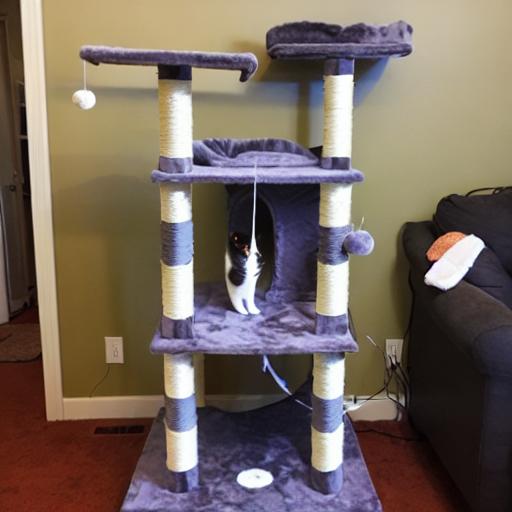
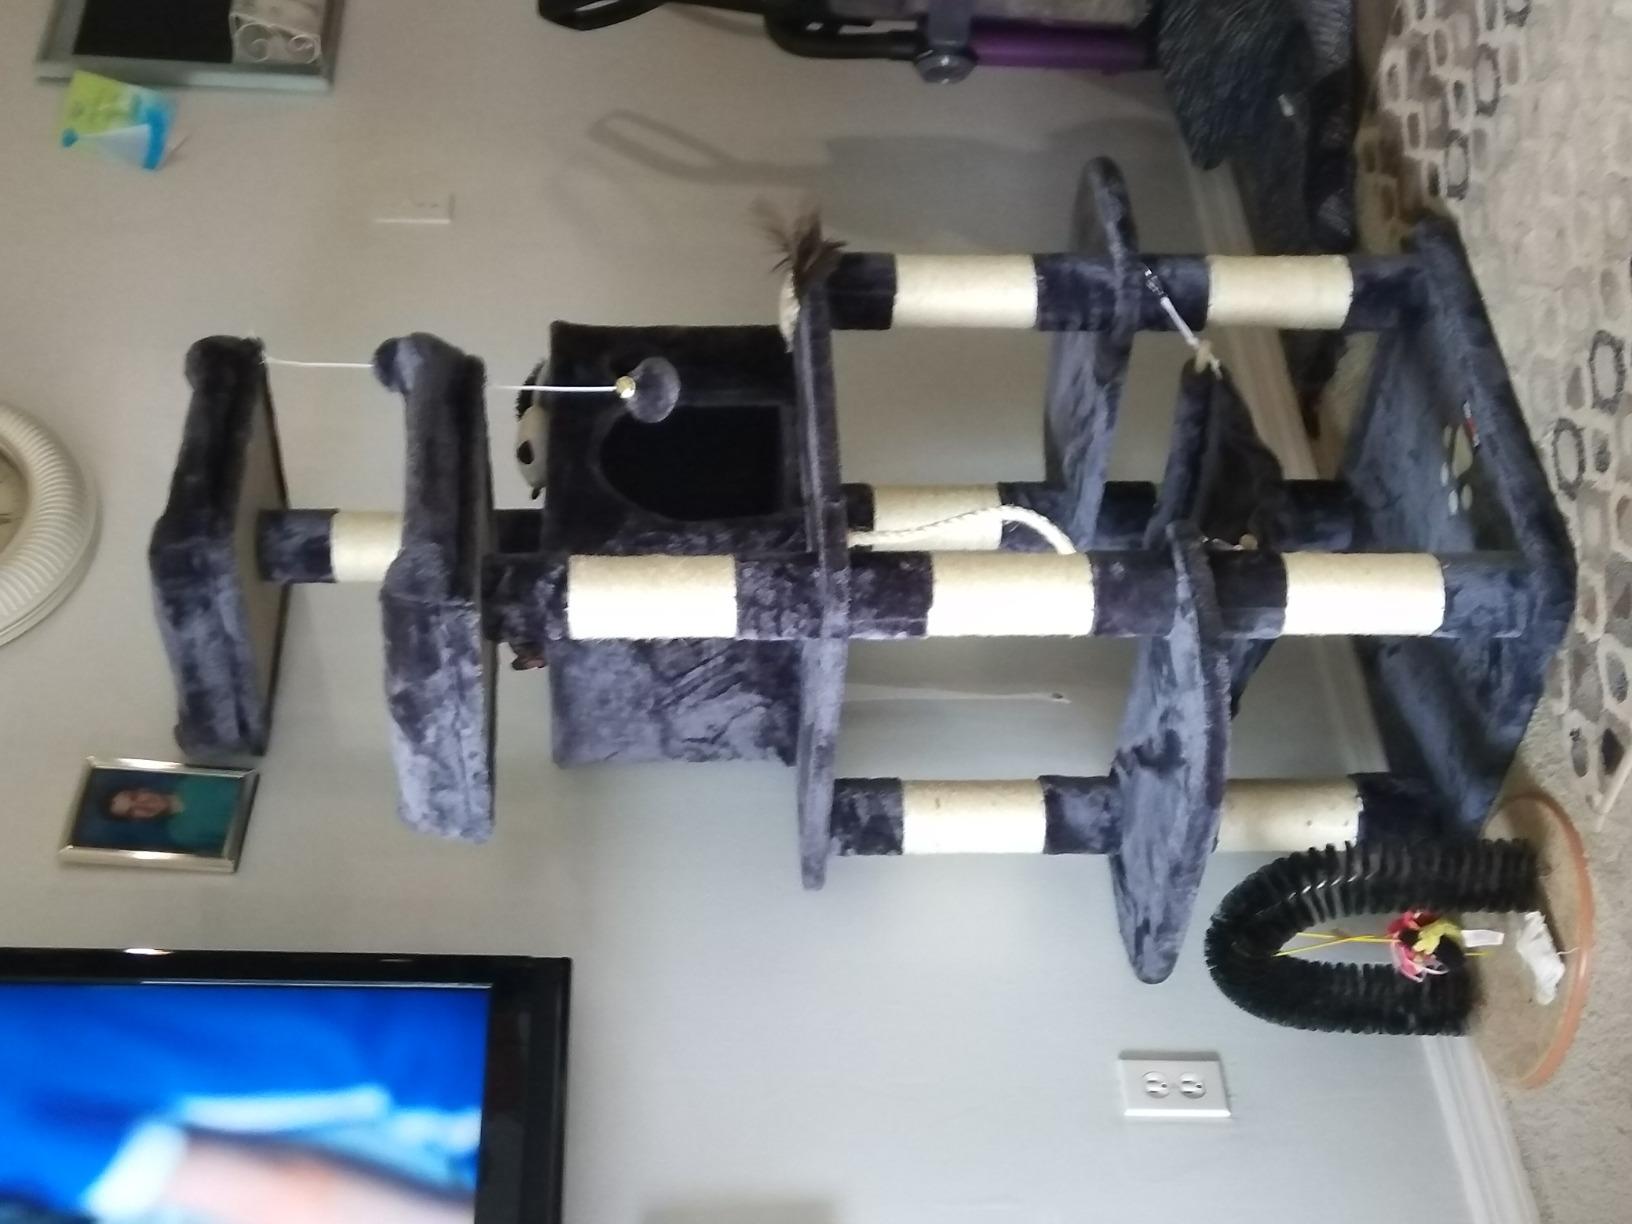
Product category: items_cat tree
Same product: no